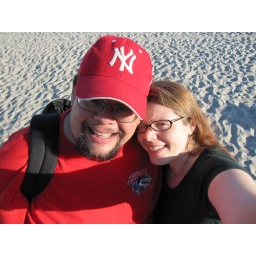
Our signature shot Atlantic City beach sand in the background